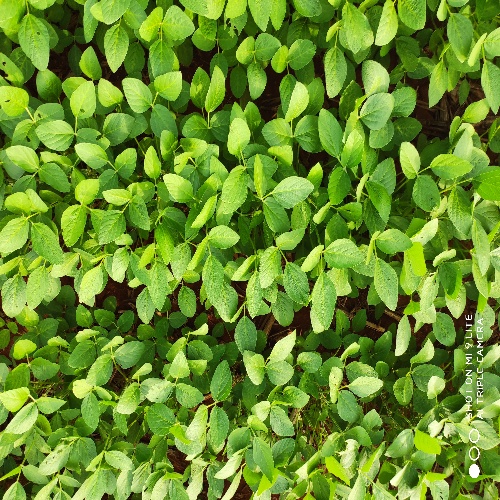
Label: Caterpillar